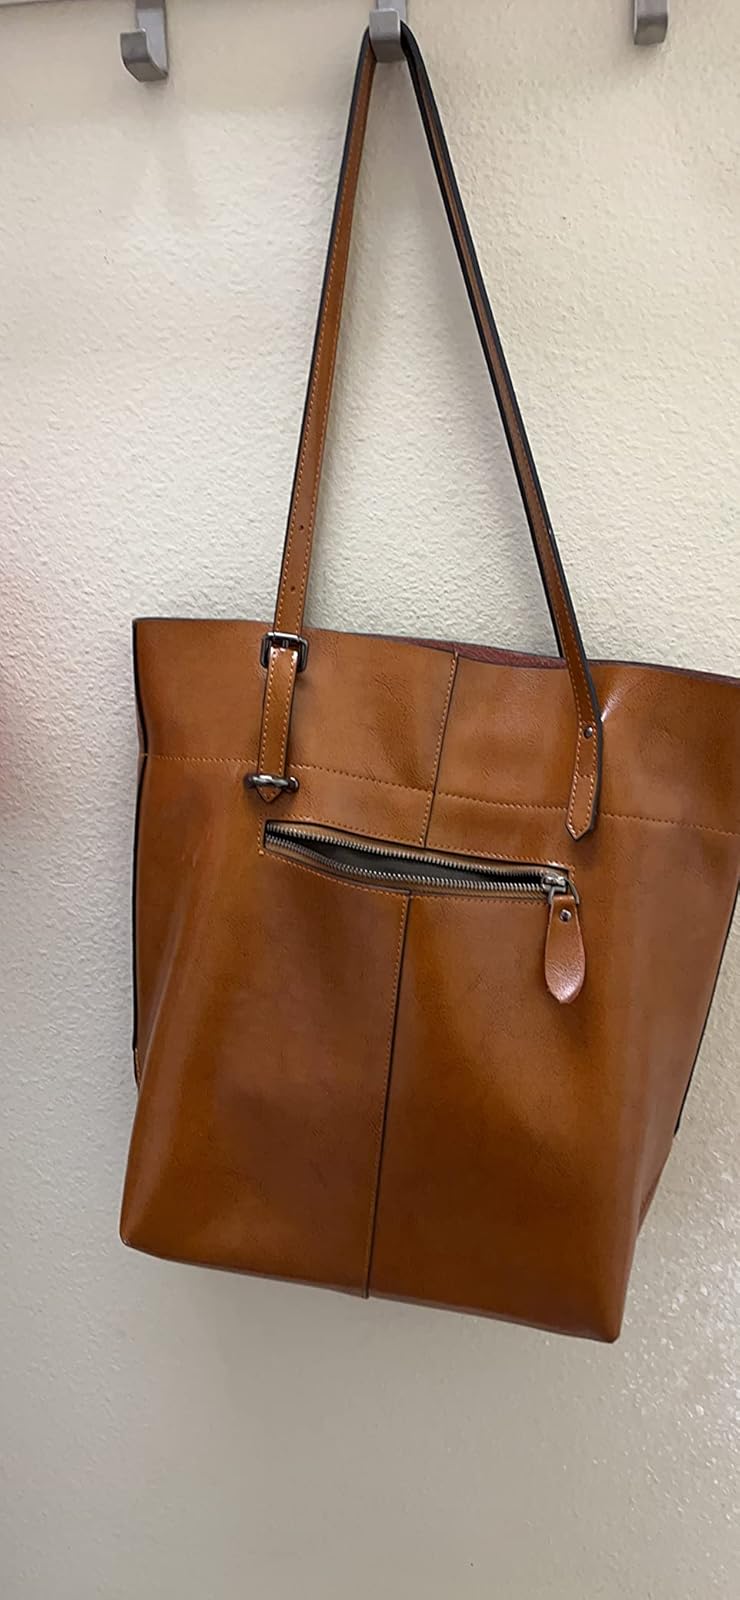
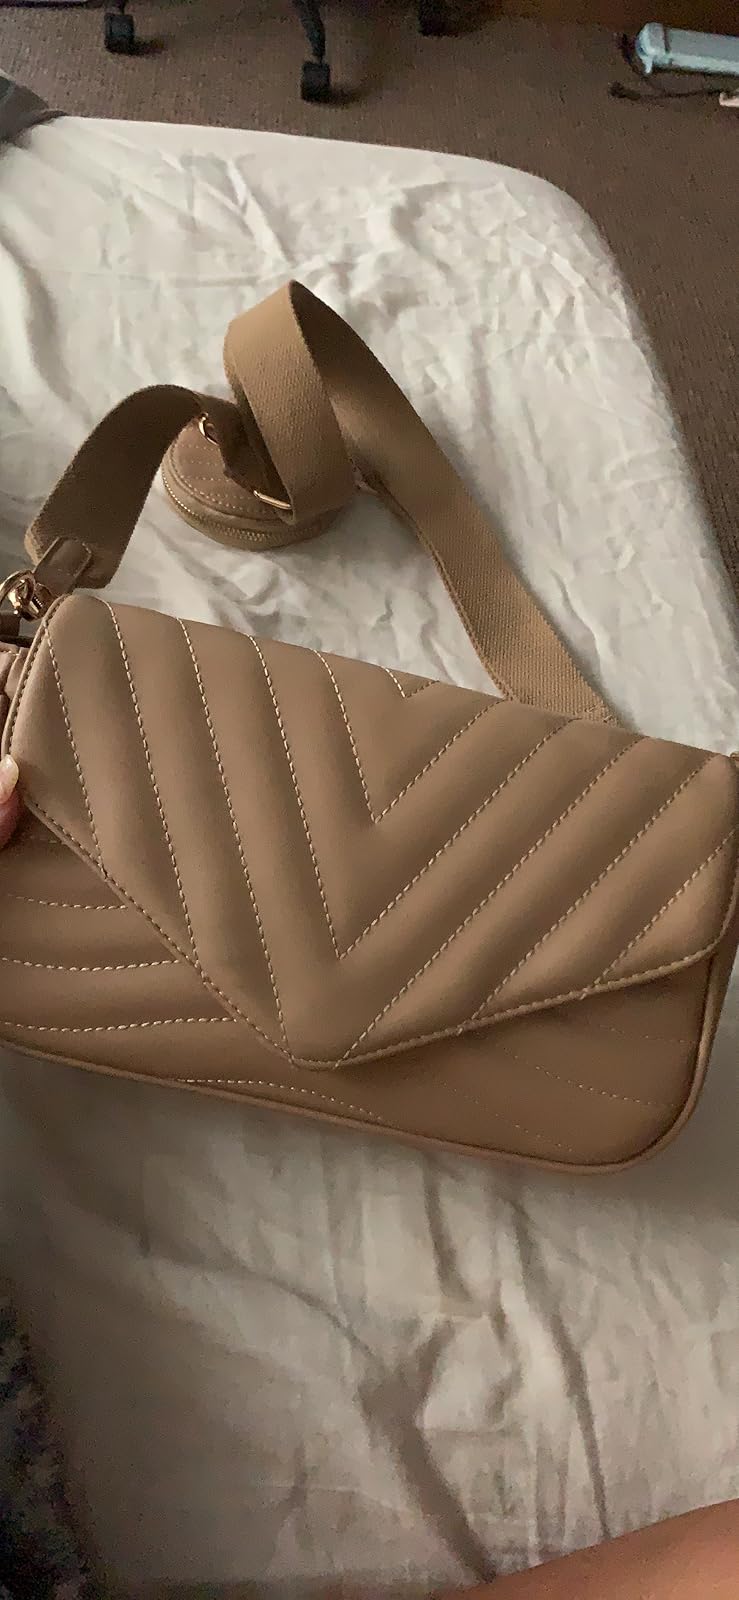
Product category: accessories_handbag
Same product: no